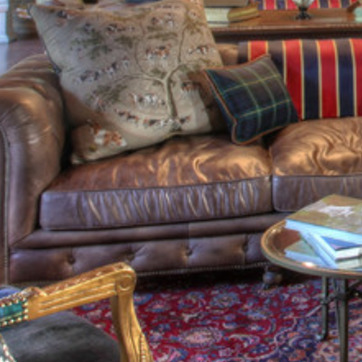
Material: leather